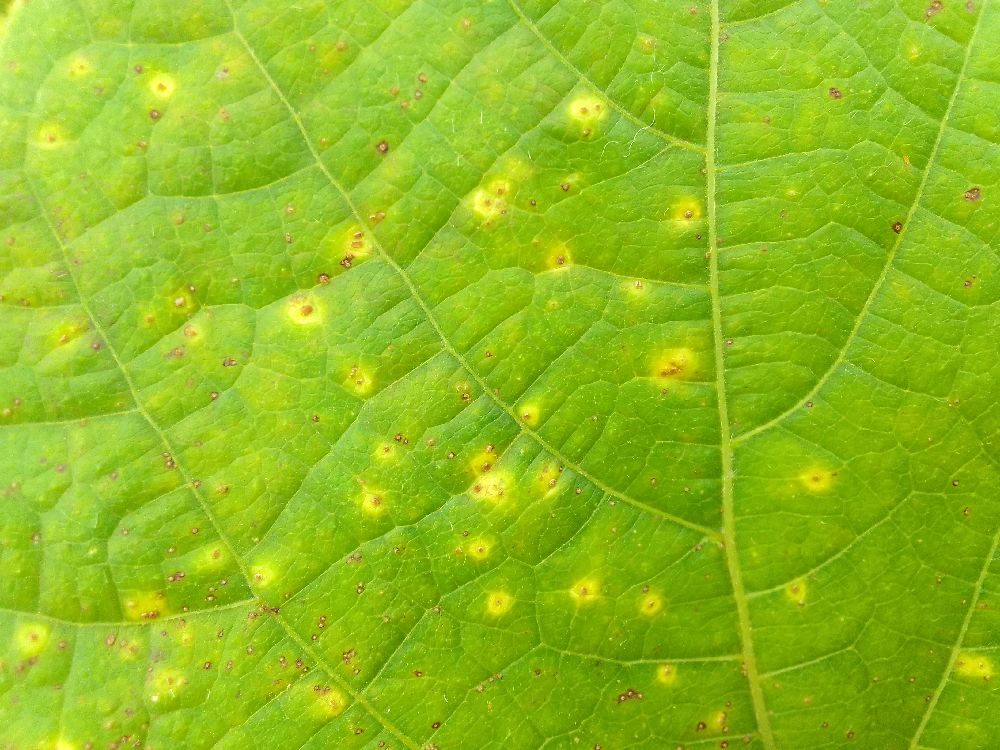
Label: rust